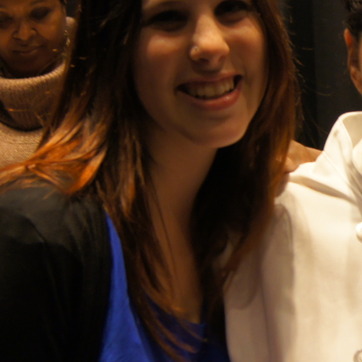
Material: skin